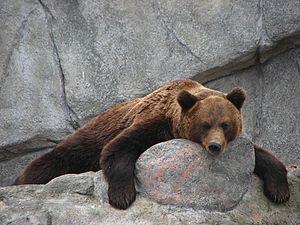
Mustikkamaa-Korkeasaari est un quartier d'Helsinki en Finlande.
Korkeasaari, en suédois Högholmen est une île du sud de la Finlande située dans le golfe de Finlande, à l'est du centre-ville d'Helsinki. Elle est rattachée au quartier de Mustikkamaa–Korkeasaari et au district de Kulosaari.